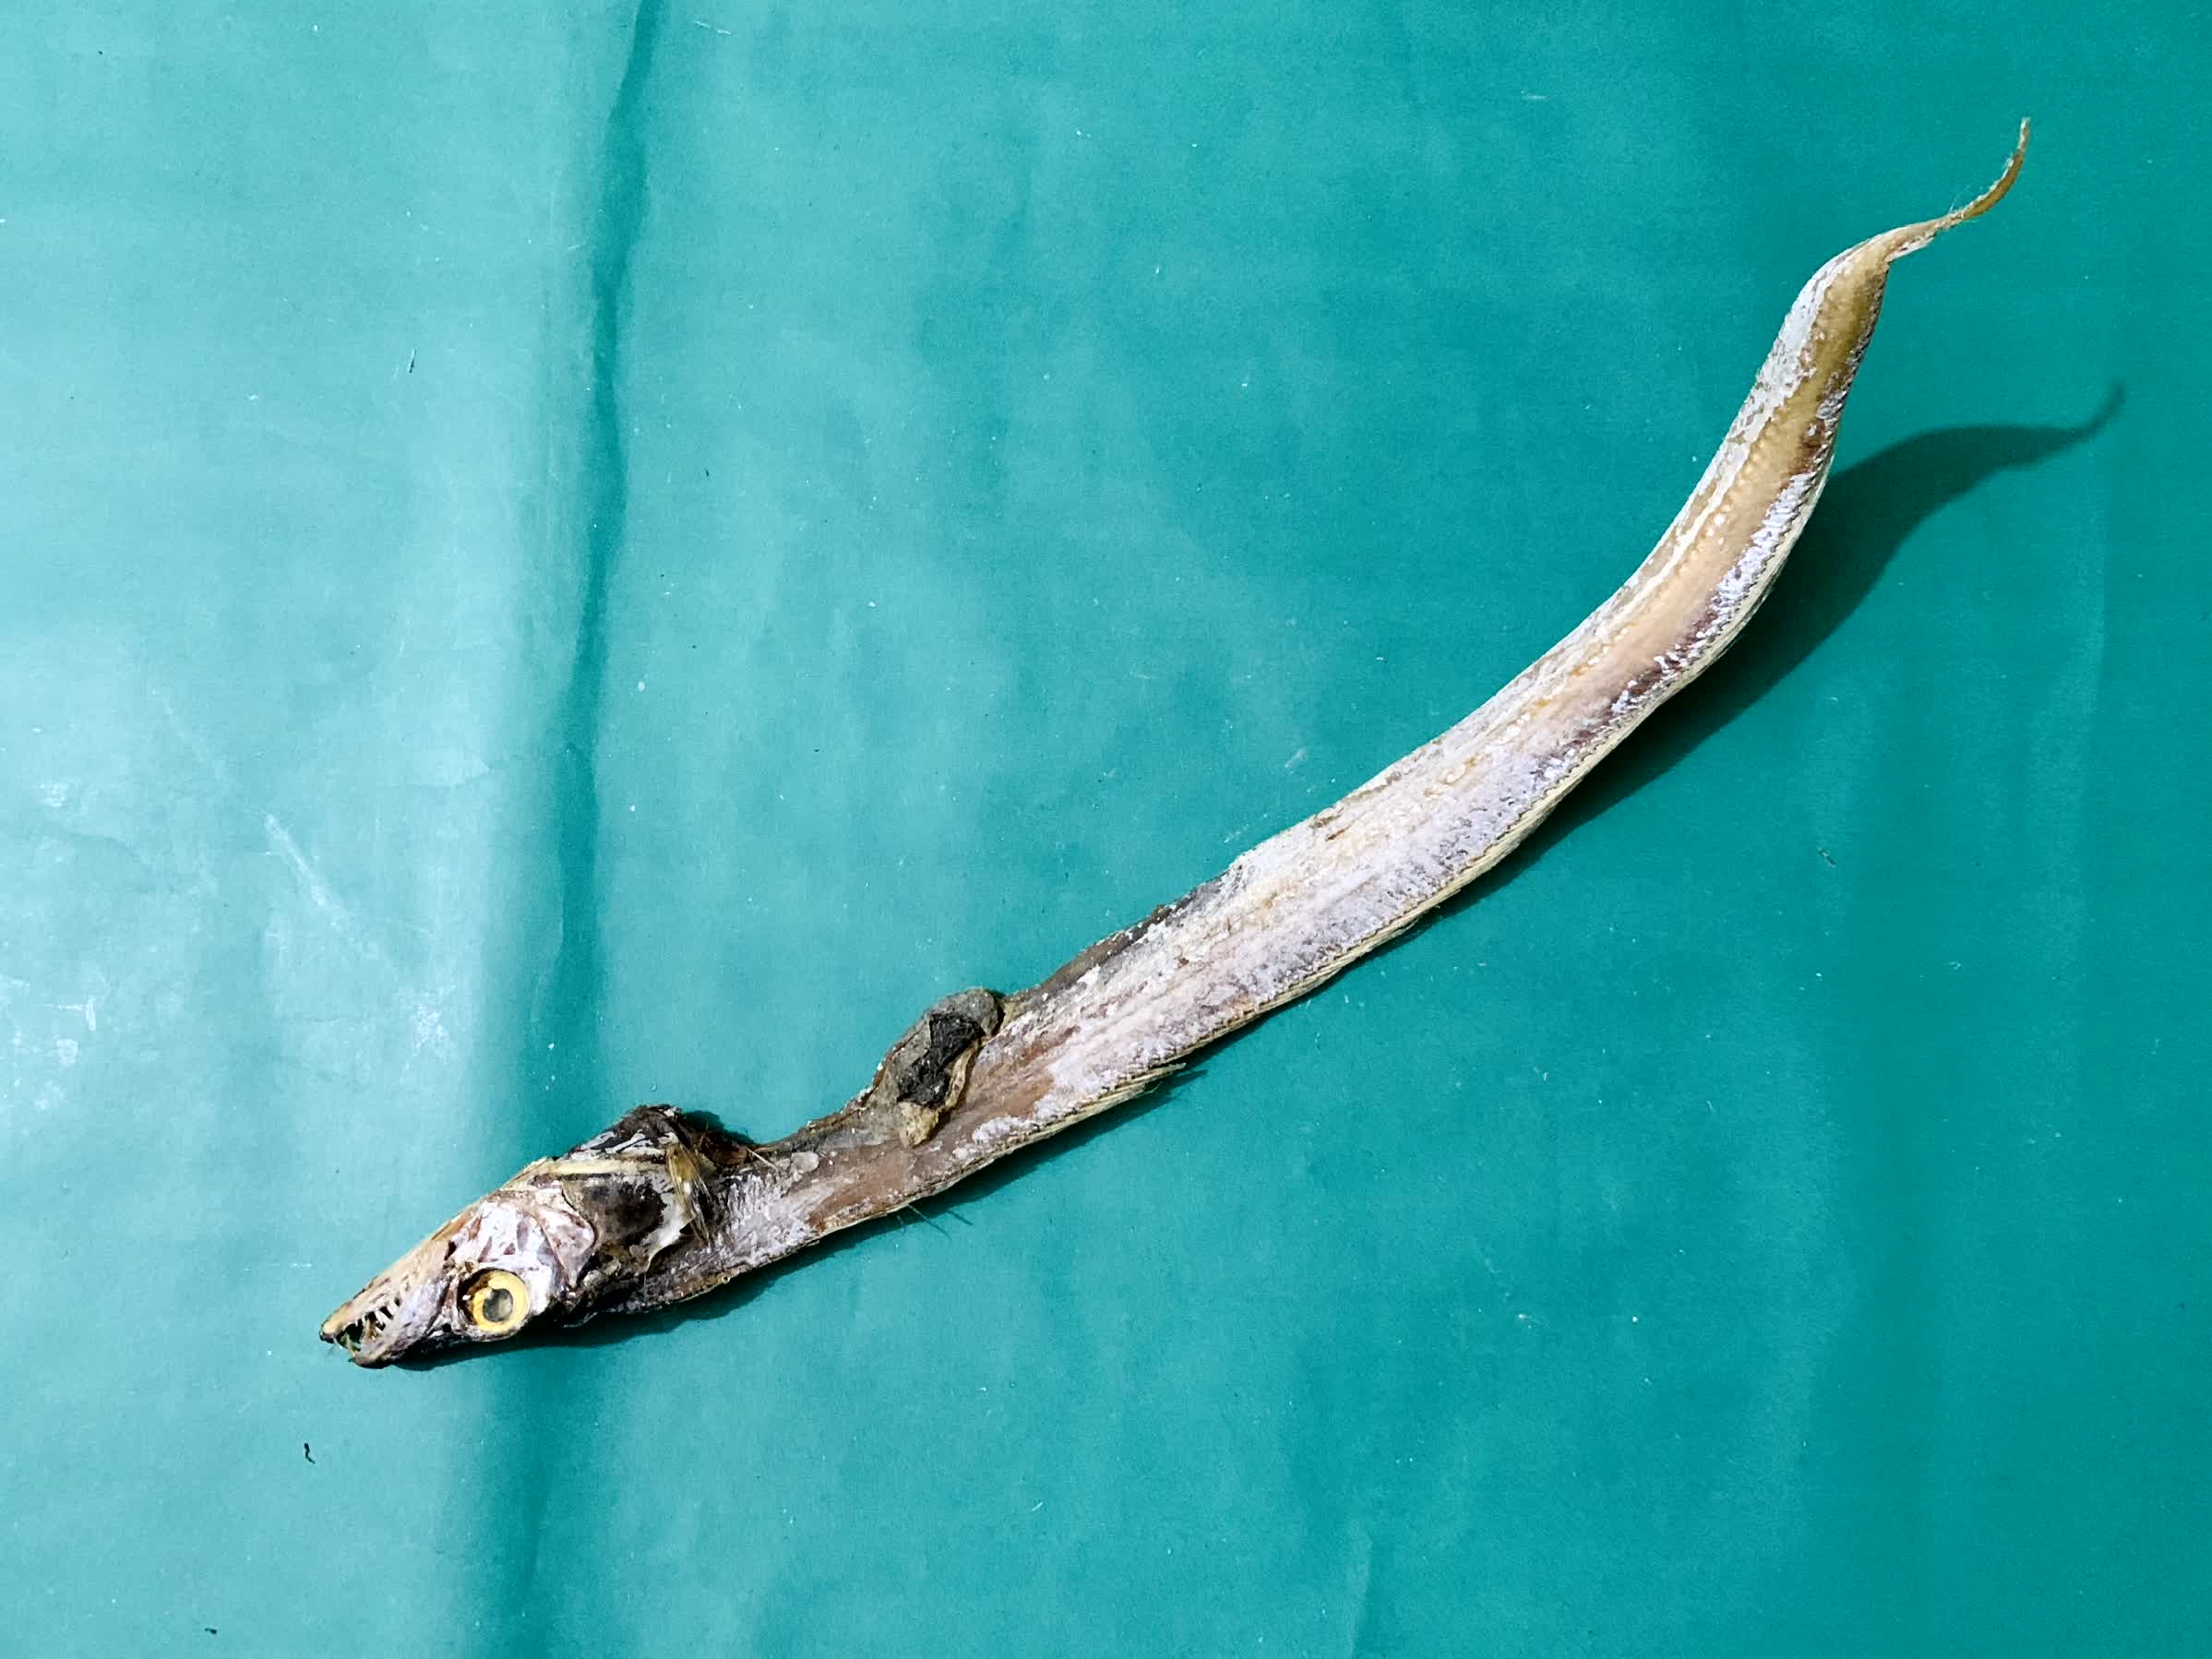
Species: Churi